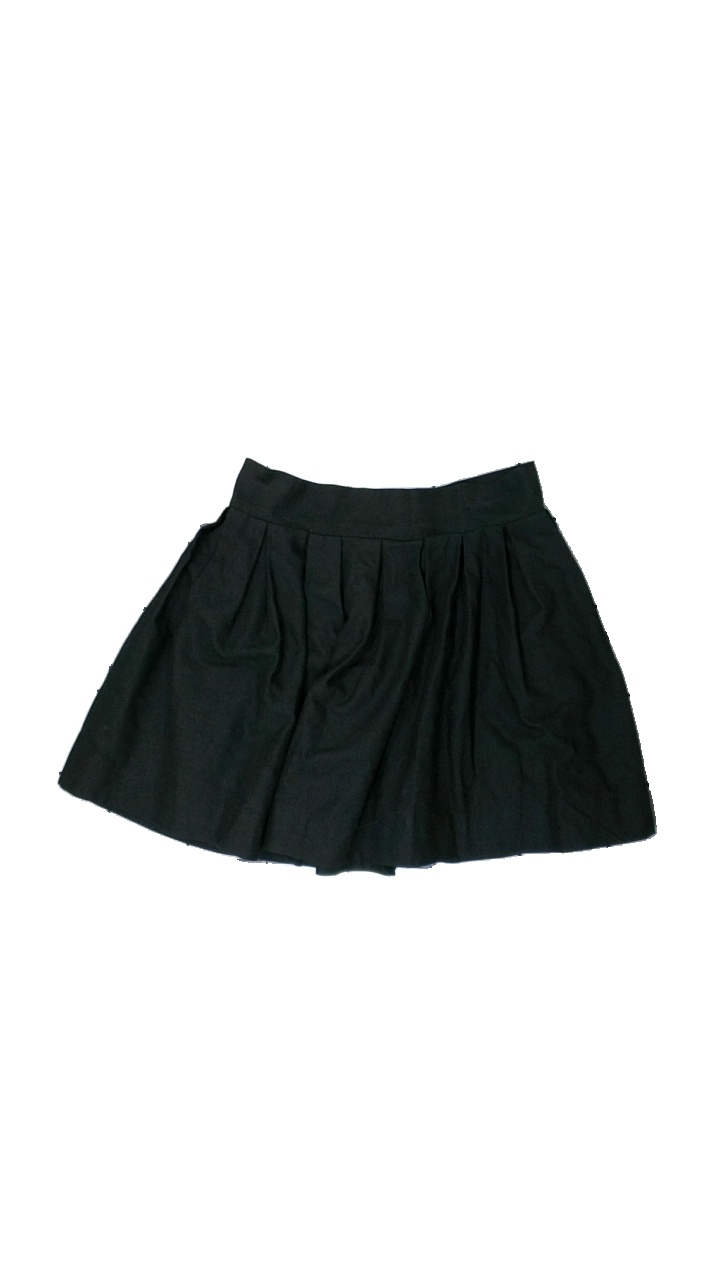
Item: Skirt (Ladies)
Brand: Missing
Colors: Black
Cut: Regular
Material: could not scan, no tag
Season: All
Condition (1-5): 2
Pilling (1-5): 2
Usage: Export
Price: <50